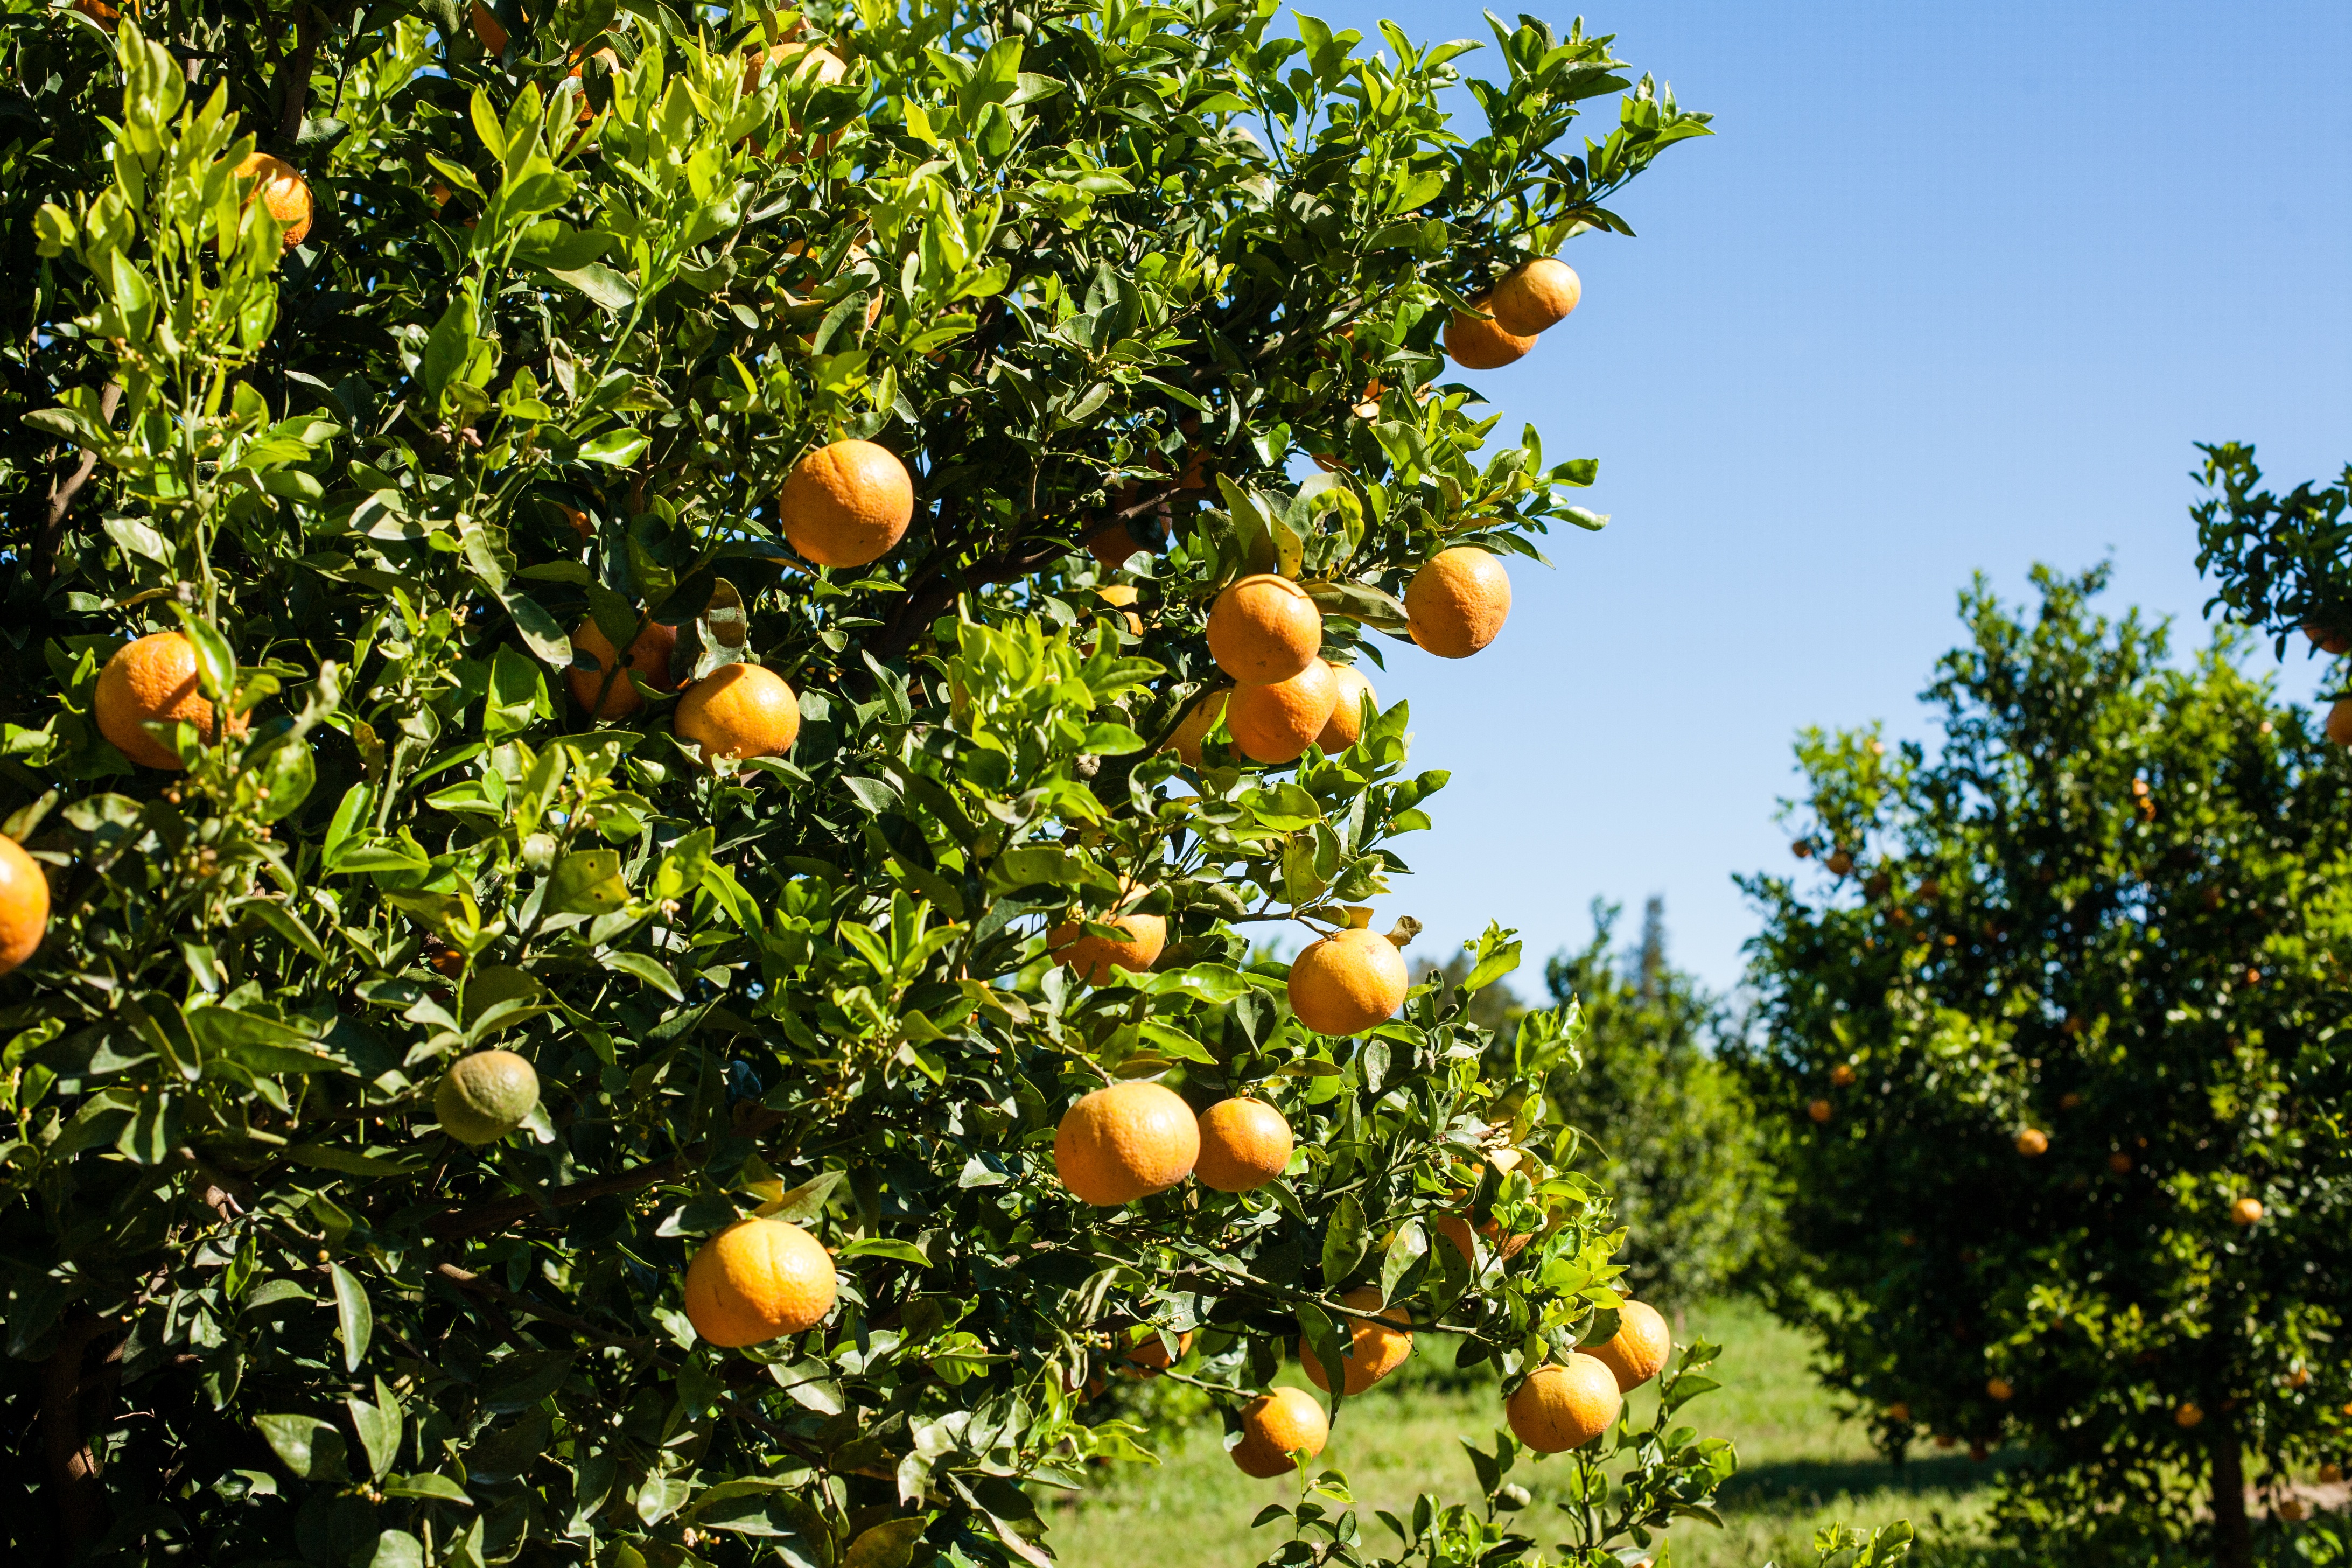
work, plant, fruit, flower, orange, food, produce, production, citrus, packing, flowering plant, bitter orange, land plant